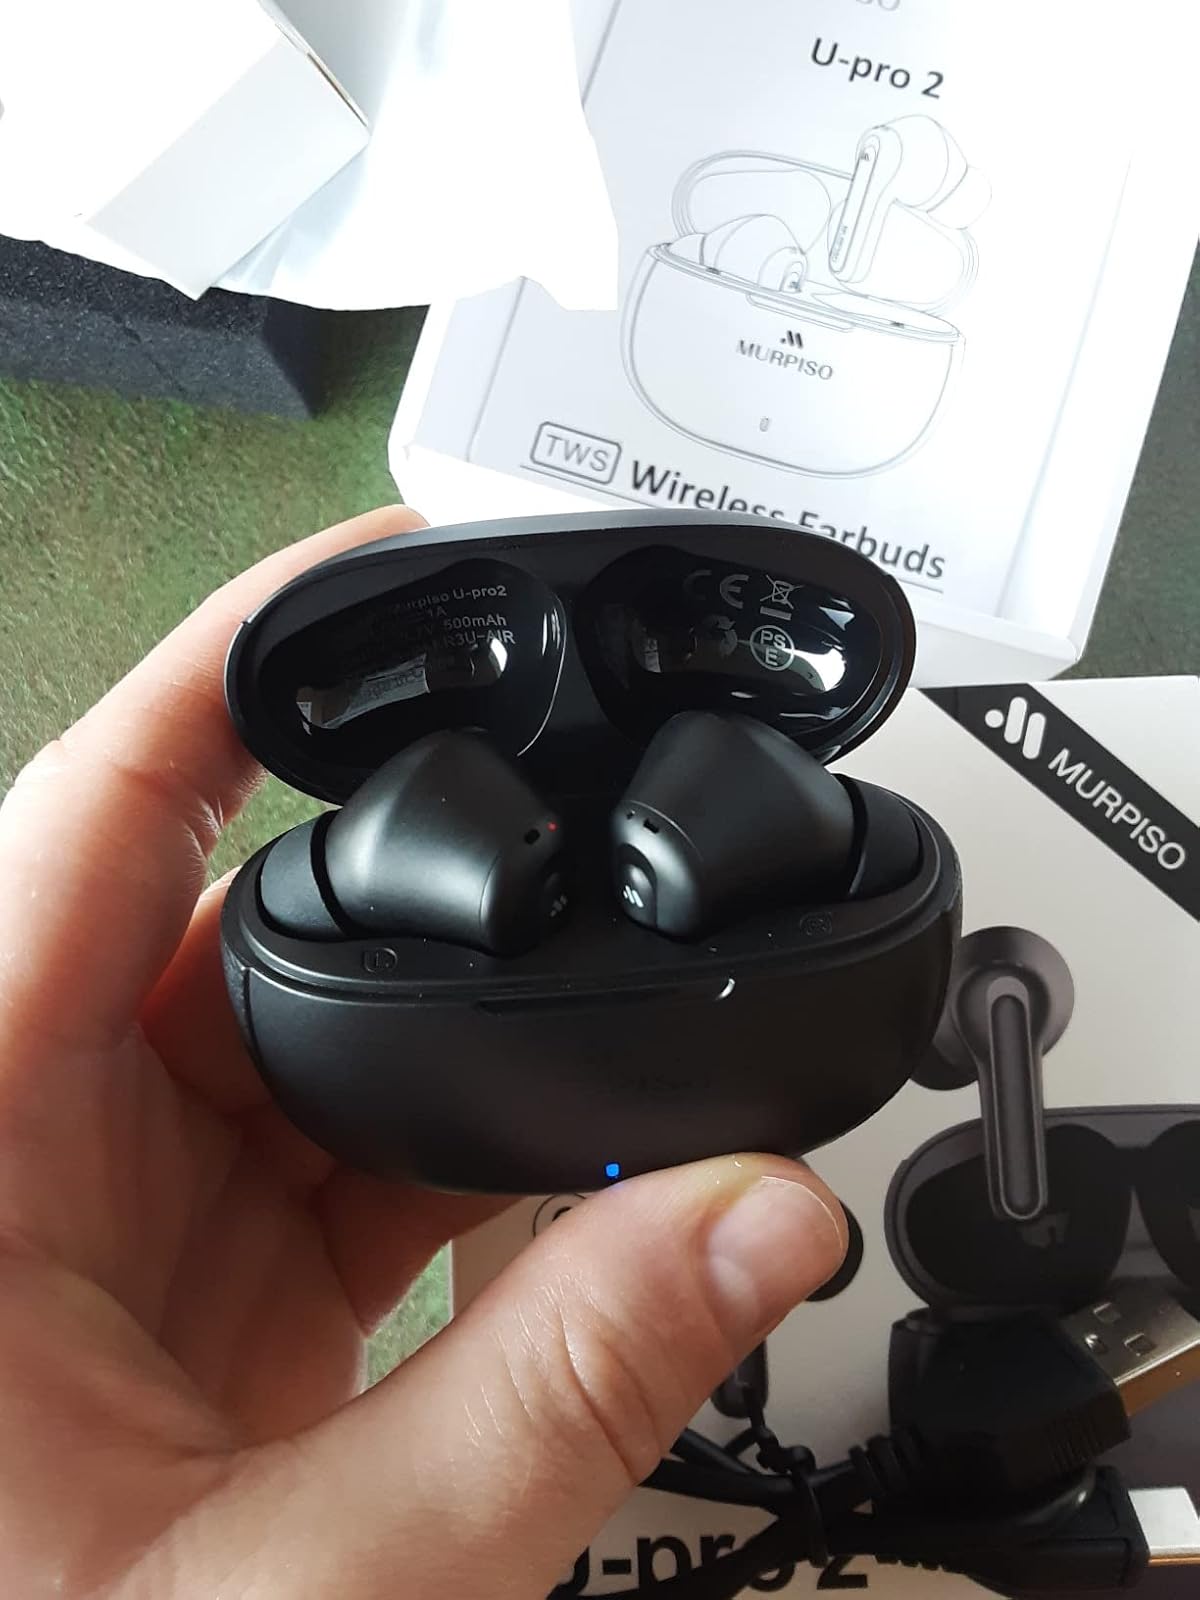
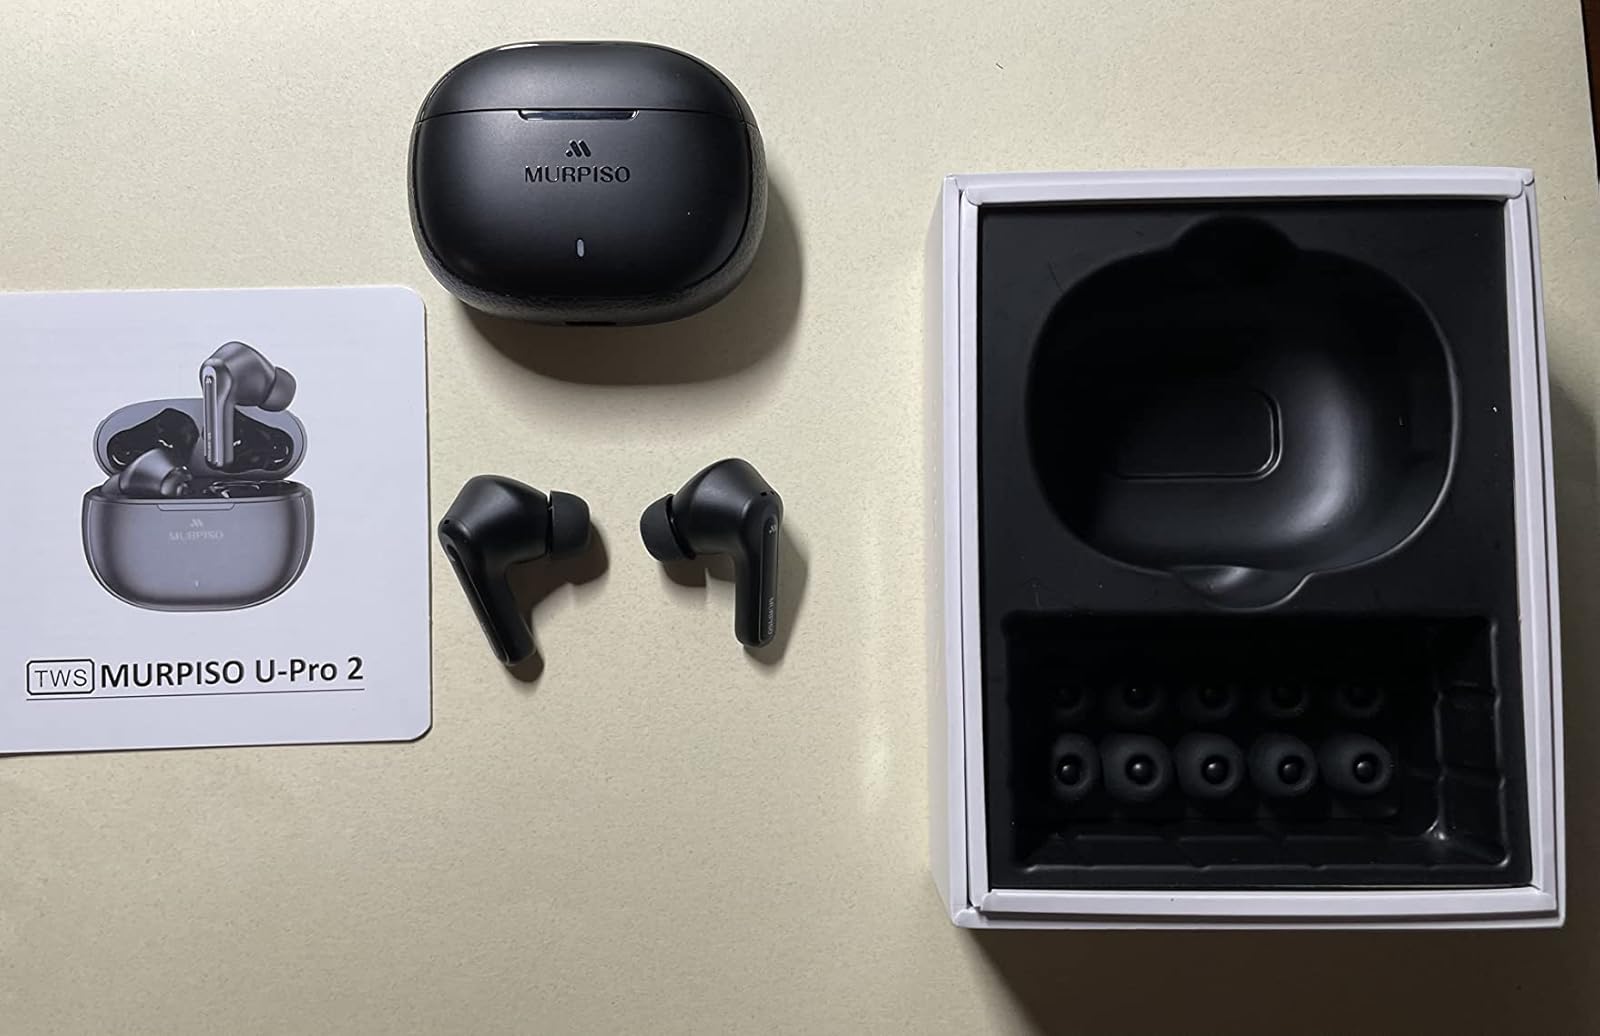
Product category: earbuds
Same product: yes